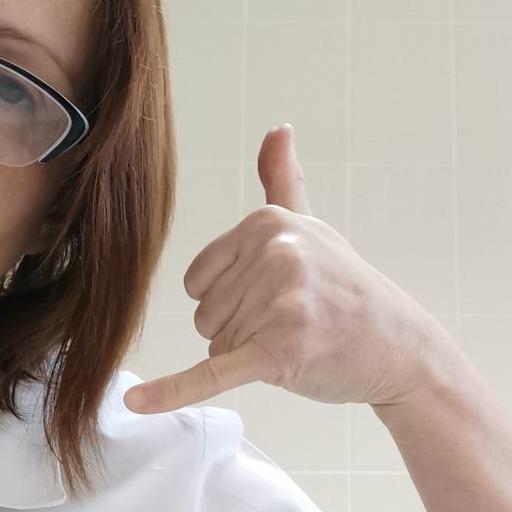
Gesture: call